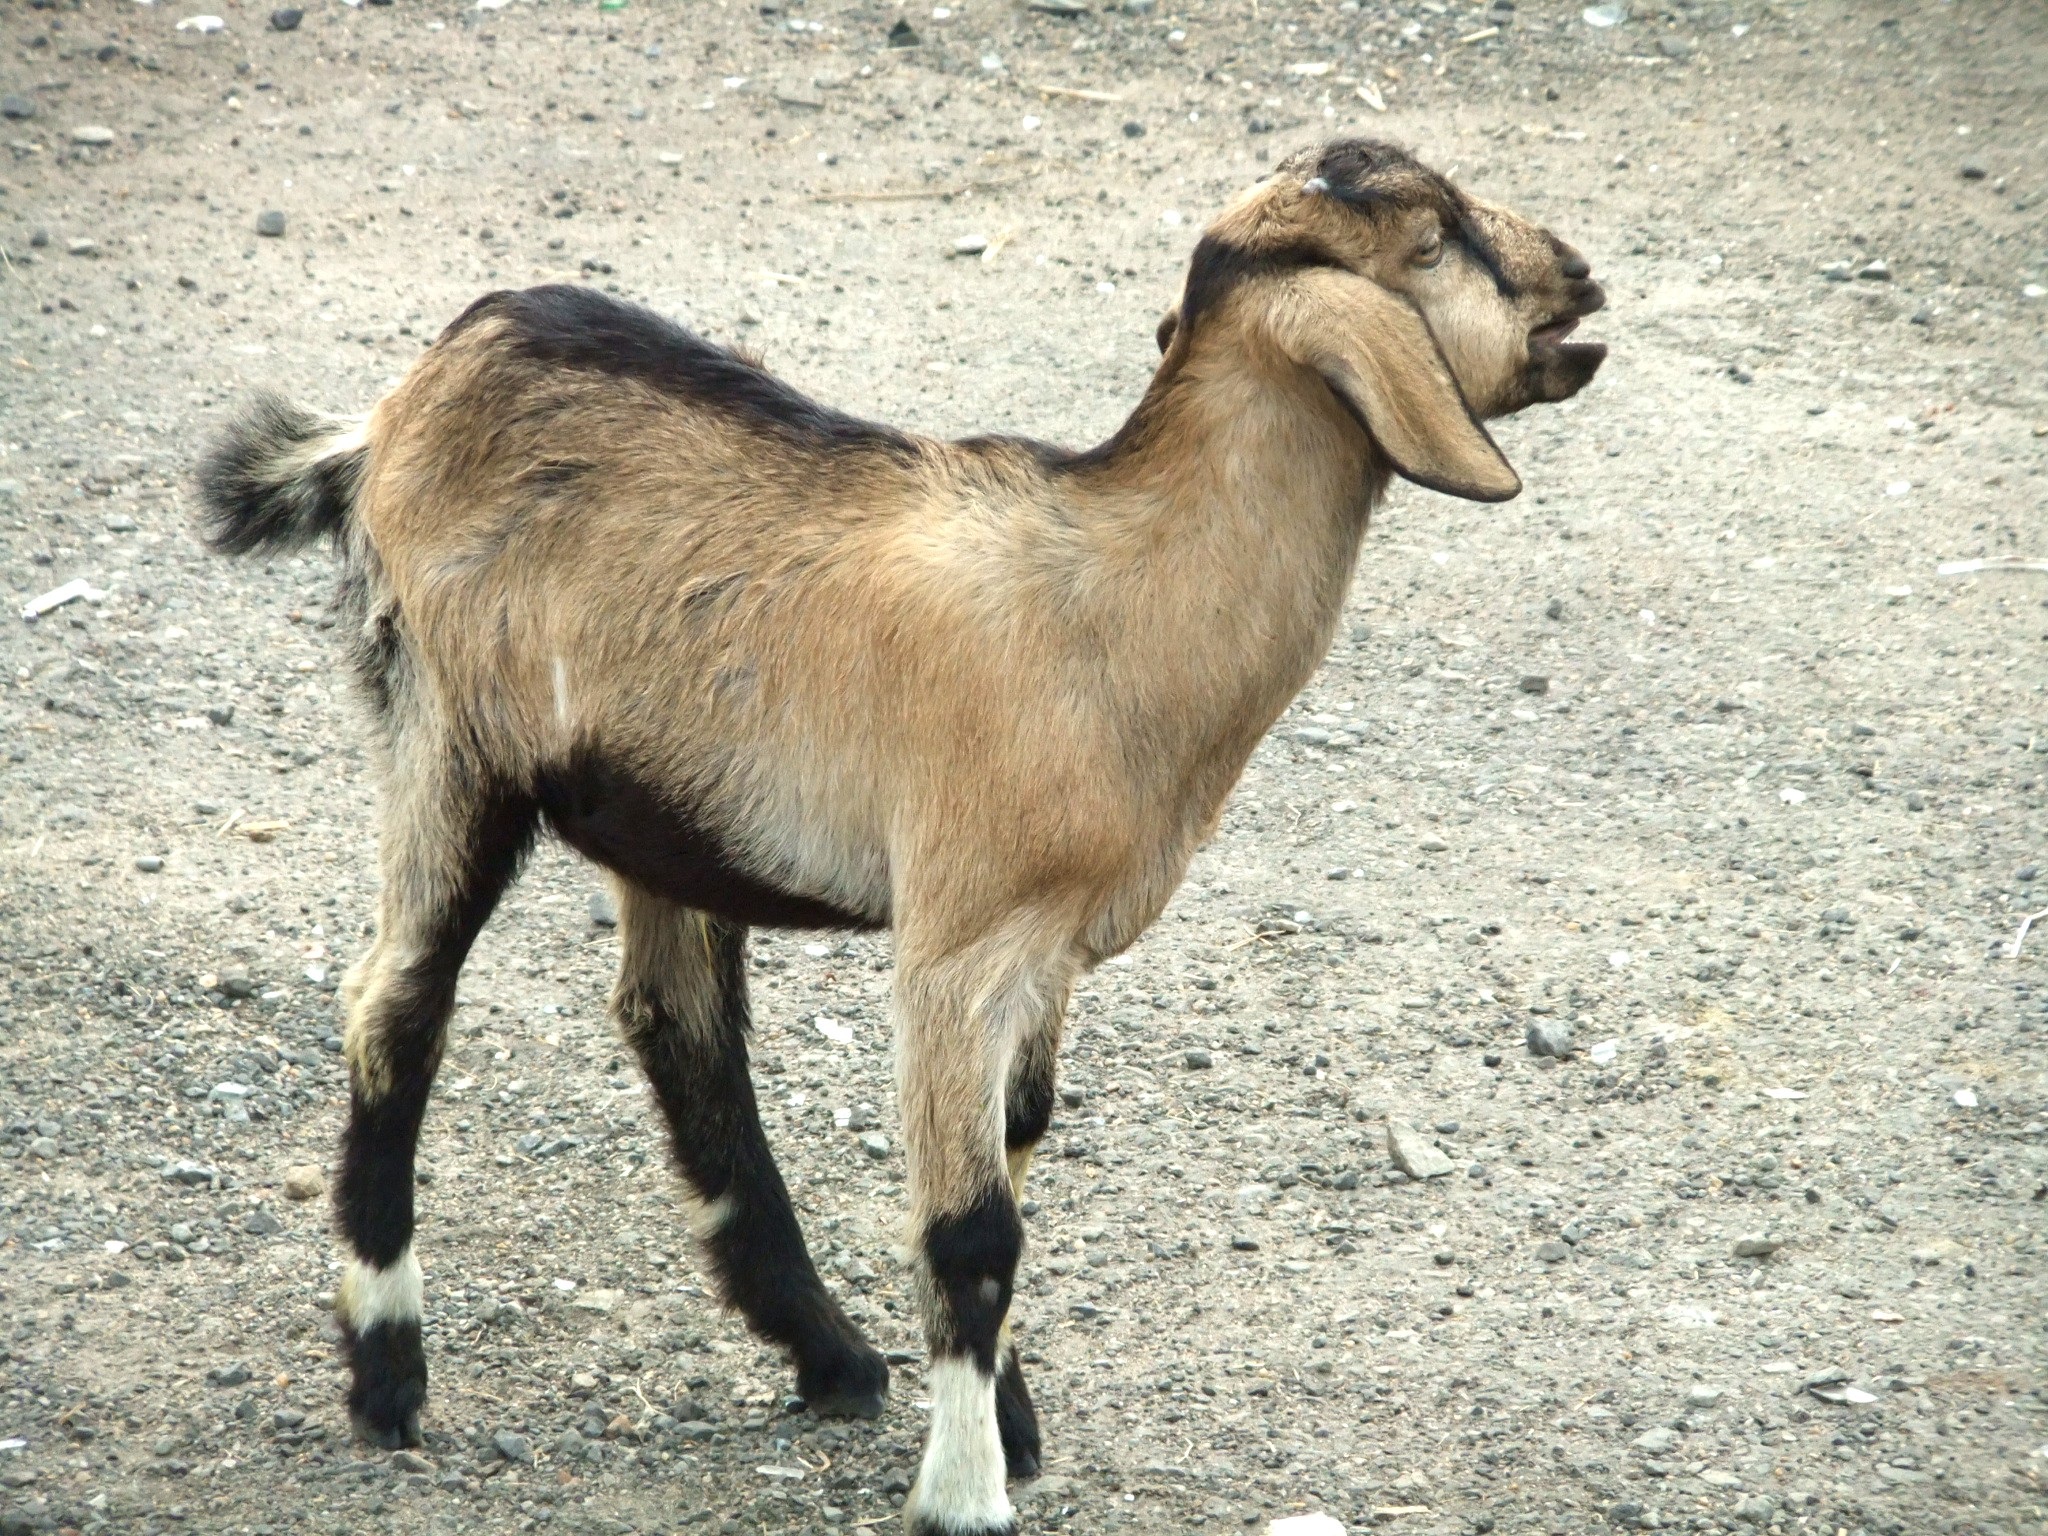
wildlife, goat, mammal, fauna, kids, goats, vertebrate, bighorn, barbary sheep, younger, mustang horse